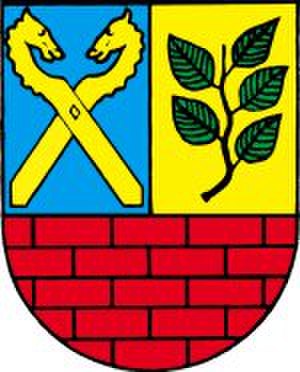
Buchholz in der Nordheide
Coat of arms of Buchholz.
Buchholz in der Nordheide er den største by i i Landkreis Harburg i den tyske delstat Niedersachsen. Den ligger ca. 25 km sydvest for Hamburg, omkring 120 km nord for Hannover og omkring 80 km nordøst for Bremen.